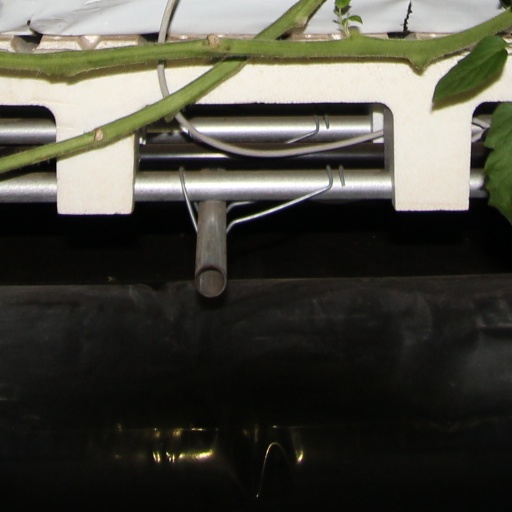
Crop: tomato